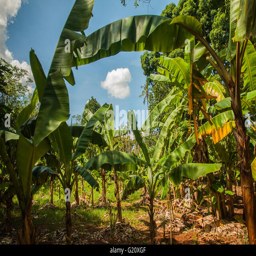
palm tree in the jungle